Boy-Scoutz 'n the Hood

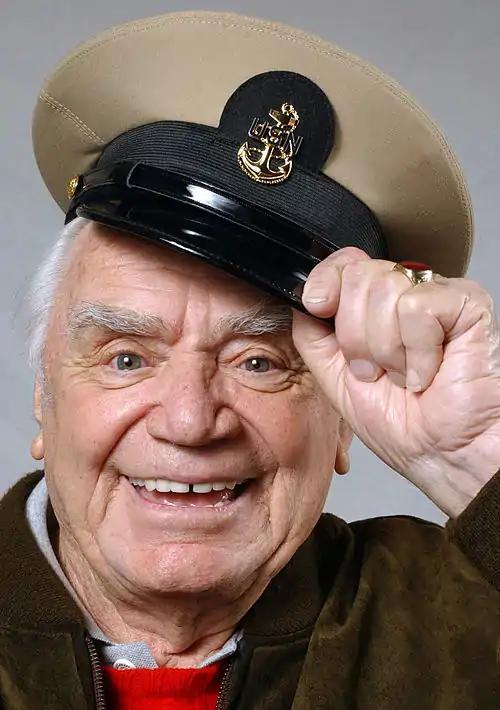
Ernest Borgnine guest-starred as himself in the episode.

"Boy-Scoutz 'n the Hood" was written by Dan McGrath and directed by Jeffrey Lynch. The episode was recorded at the Village Recorder in West Los Angeles. Ernest Borgnine guest starred in the episode as himself. The staff liked his work on the films "Marty" and "From Here to Eternity", so they asked him to do a guest appearance on the show. Borgnine felt he could not say no to the offer because his grandchildren were fans of "The Simpsons". In the final scene of the episode, Borgnine plays a guitar and sings campfire songs with the children. Borgnine was a guitar player in real life, so he brought his own guitar with him to the recording studio. Borgnine apologized because he felt that he was not being able to sing very well, but Nancy Cartwright (Bart), thought his voice "added to the authenticity of his character". Matt Groening thought the recording sessions with Borgnine were "so much fun". Hank Azaria, (Apu), remembered that Borgnine "had no idea what the hell he was doing. He's a good actor, and he read his lines just fine, but he had no idea what the show was, no idea what we were doing."